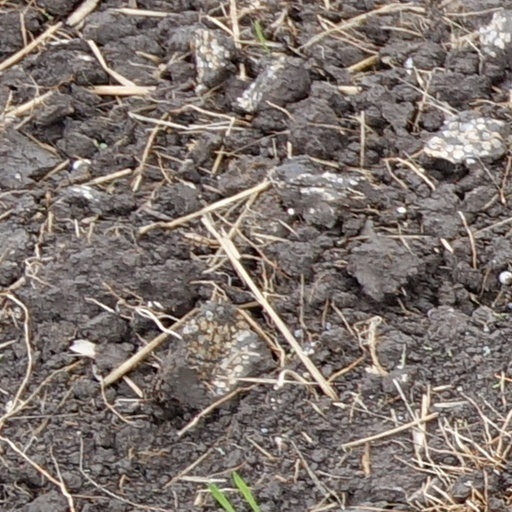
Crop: wheat